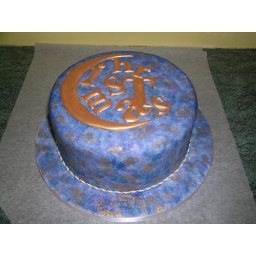
Christmas cake in blue